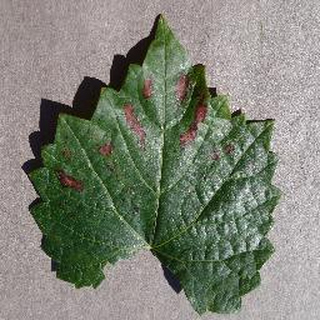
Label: grape_esca_black_measles